Killing of Osama bin Laden

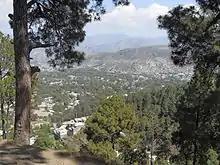
View of Abbottabad, Pakistan (2011)

Abbottabad attracted refugees from fighting in the tribal areas and Swat Valley, as well as Afghanistan. "People don't really care now to ask who's there," said Gohar Ayub Khan, a former foreign minister and resident of the city. "That's one of the reasons why, possibly, he came in there."